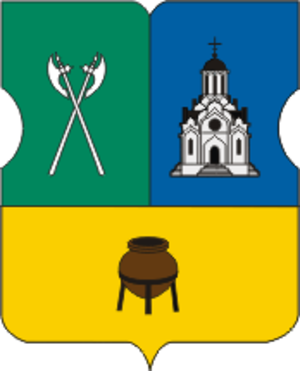
Taganski est un arrondissement du centre de Moscou, situé au sud-est du district administratif central.